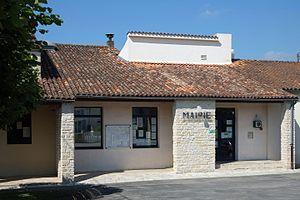
Mairie Cramchaban Charente-Maritime France
Cramchaban est une commune du Sud-Ouest de la France située dans le département de la Charente-Maritime.